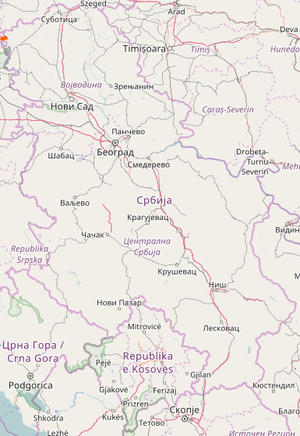
La Route Magistrale 16 est une route nationale de Serbie courte de 7,6 km qui relie entre elles la frontière serbo-croate jusqu’au village de Bezdan.